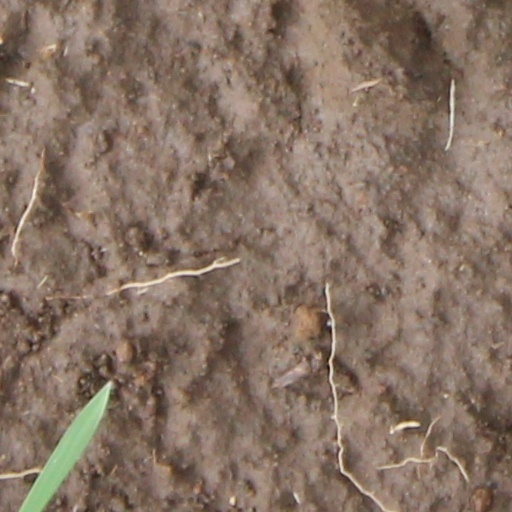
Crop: wheat